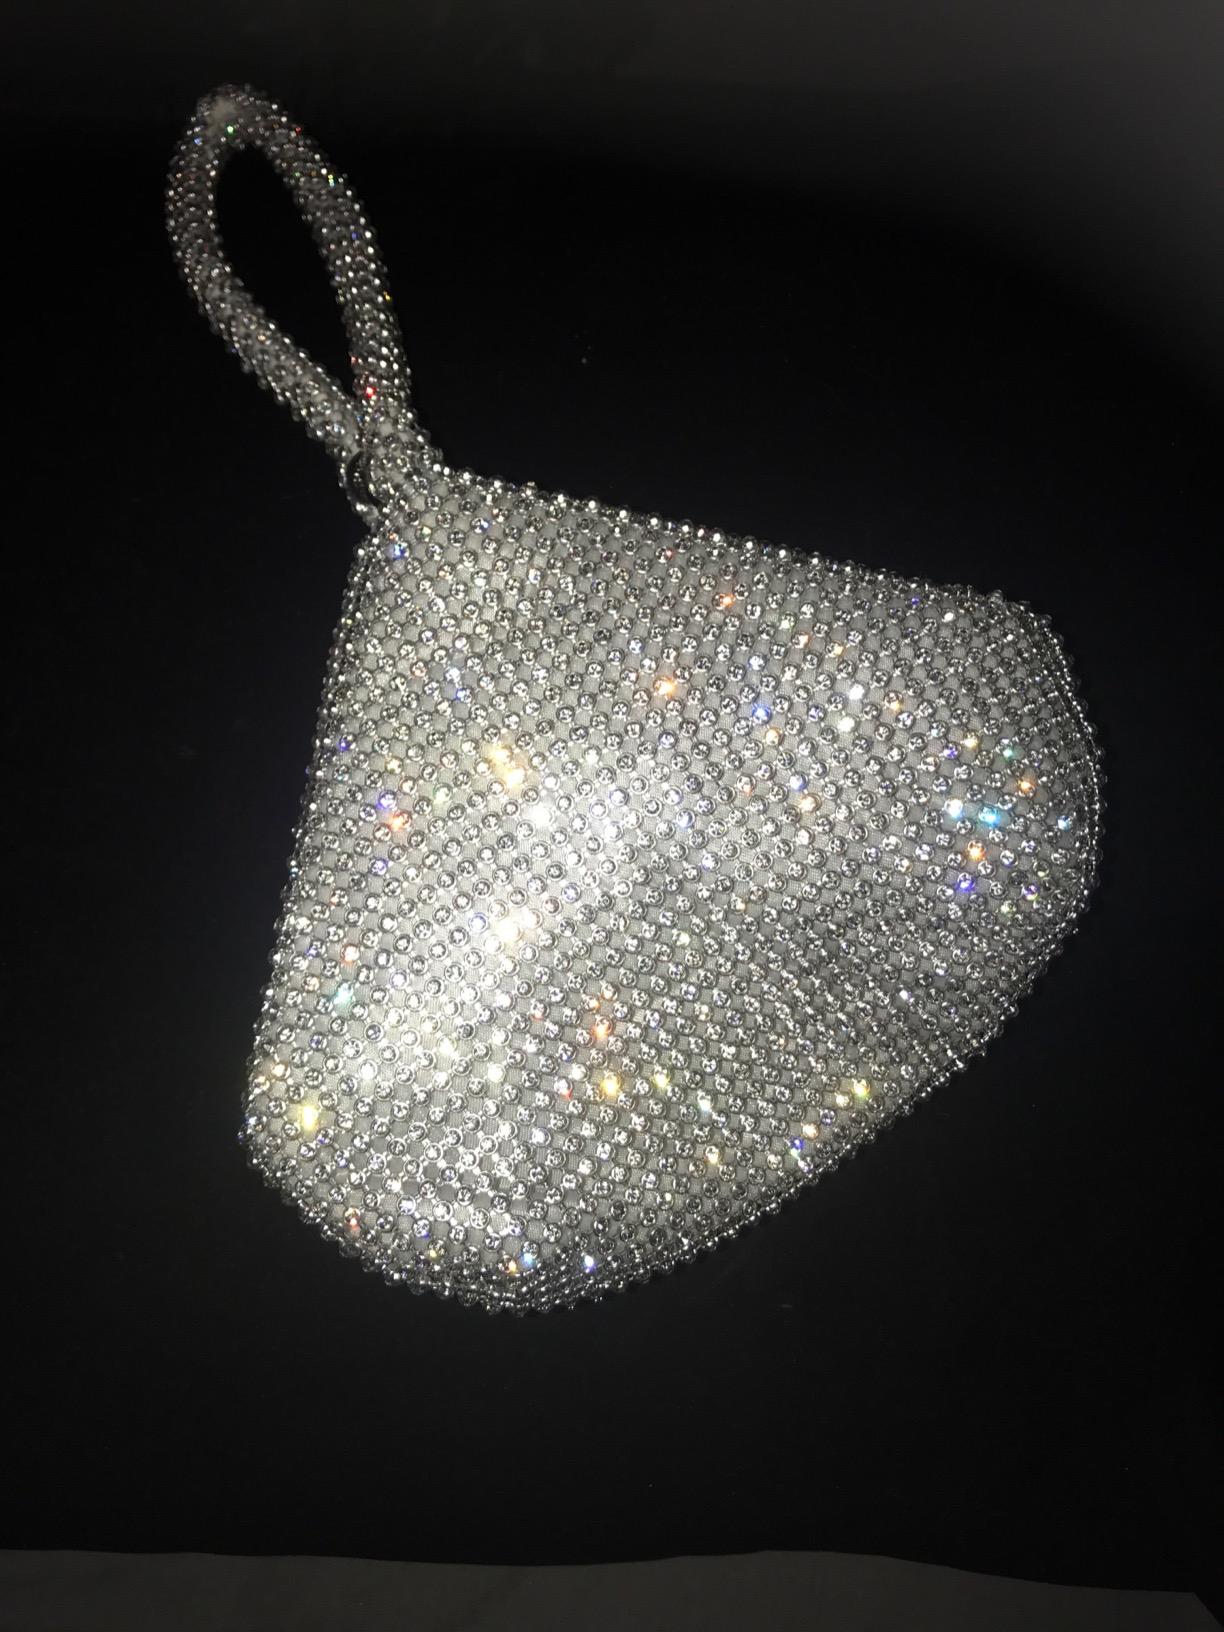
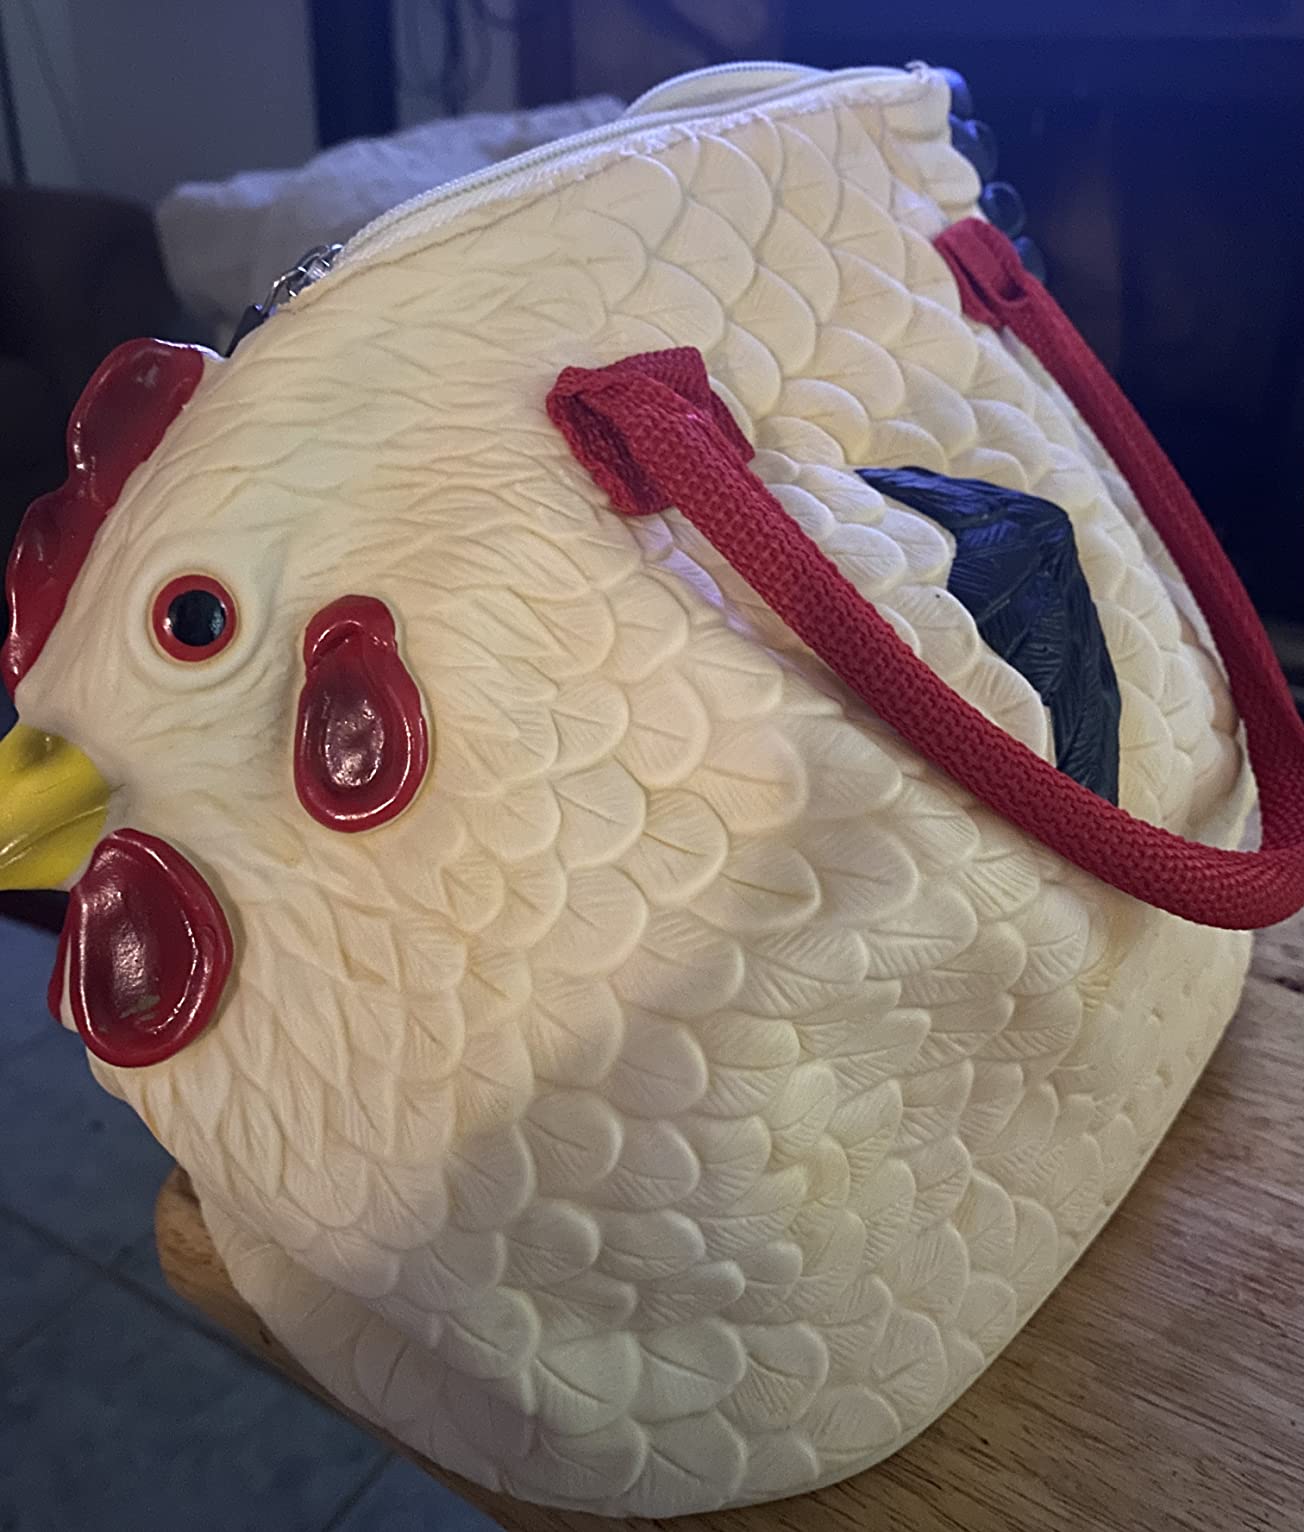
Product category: accessories_handbag
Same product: no